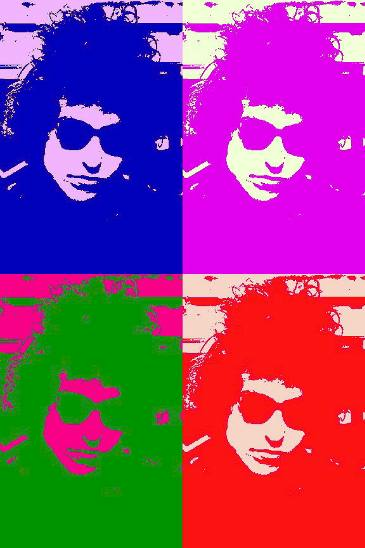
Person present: No